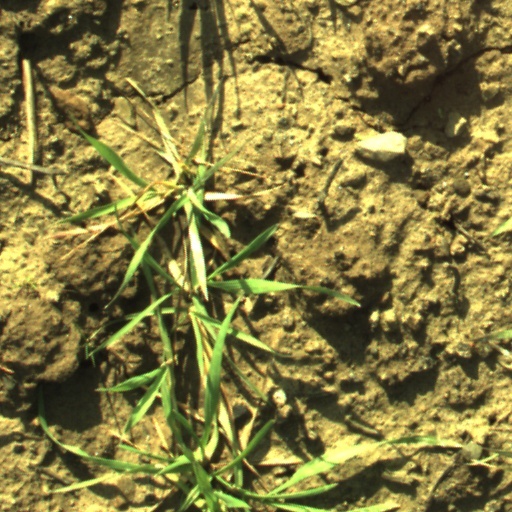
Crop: wheat